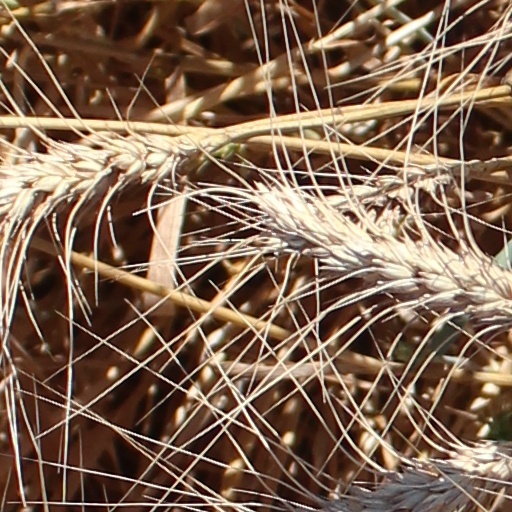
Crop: wheat